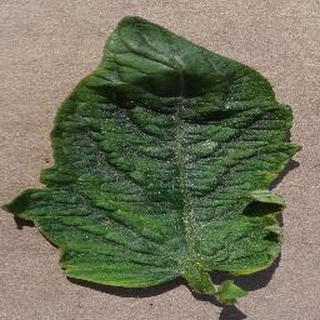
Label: tomato_yellow_leaf_curl_virus